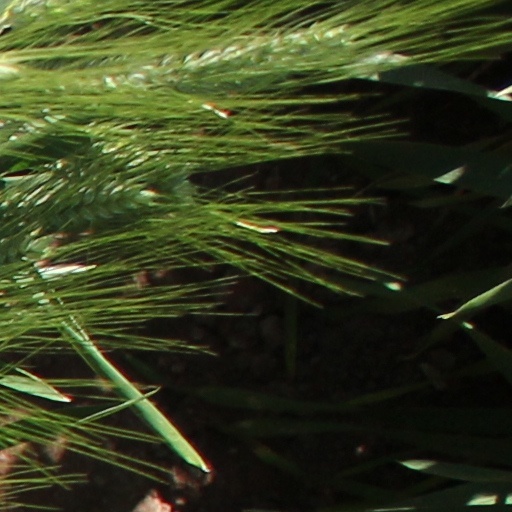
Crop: wheat